Cultural depictions of the Salem witch trials

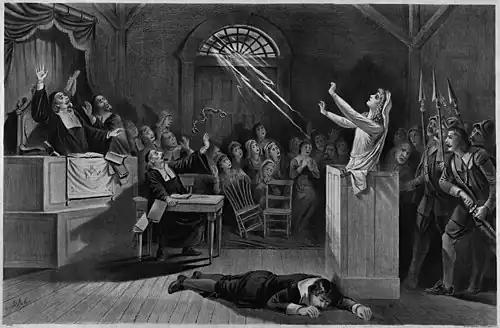
Fanciful representation of the Salem witch trials, lithograph from 1892

Cultural depictions of the Salem witch trials abound in art, literature and popular media in the United States, from the early 19th century to the present day. The literary and dramatic depictions are discussed in Marion Gibson's "Witchcraft Myths in American Culture" (New York: Routledge, 2007) and see also Bernard Rosenthal's "Salem Story: Reading the Witch Trials of 1692"